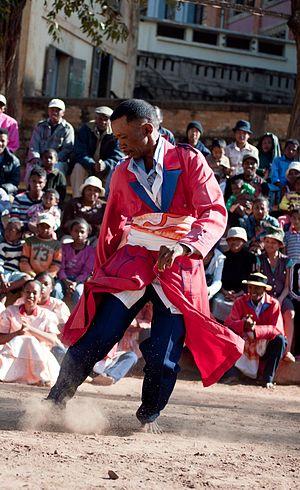
Le vakodrazana ou hira gasy, est un spectacle populaire de Madagascar assimilable au théâtre populaire ou à l'opérette. Composé de musique, de chants et de danses propres à la culture des peuples des hauts plateaux centraux de Madagascar, les représentations se déroulent indifféremment en plein air ou en salle. La mise en scène implique souvent le port de costumes très colorés.